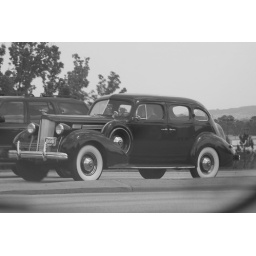
Saw this car at a red light in Inverness